Tracy Hickman

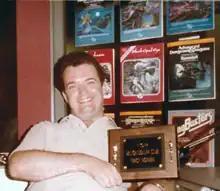
Tracy Hickman displays his "Million Dollar Club" award from TSR, Inc.

When Tracy and Laura Hickman came to TSR, they brought "Pharaoh" with them. It was published as the first part of TSR's "Desert of Desolation" series (1982–1983). "Ravenloft" (1983) was also written by Tracy and Laura Hickman. Hickman also wrote two supplements for TSR's "Gangbusters" role-playing game. Tracy and Laura Hickman's contributions to the "D&D" module portfolio are credited with initiating a fundamental shift in the RPG module design sensibilities, away from pure dungeon crawl and towards more "cerebral" adventures centered on intriguing plots.